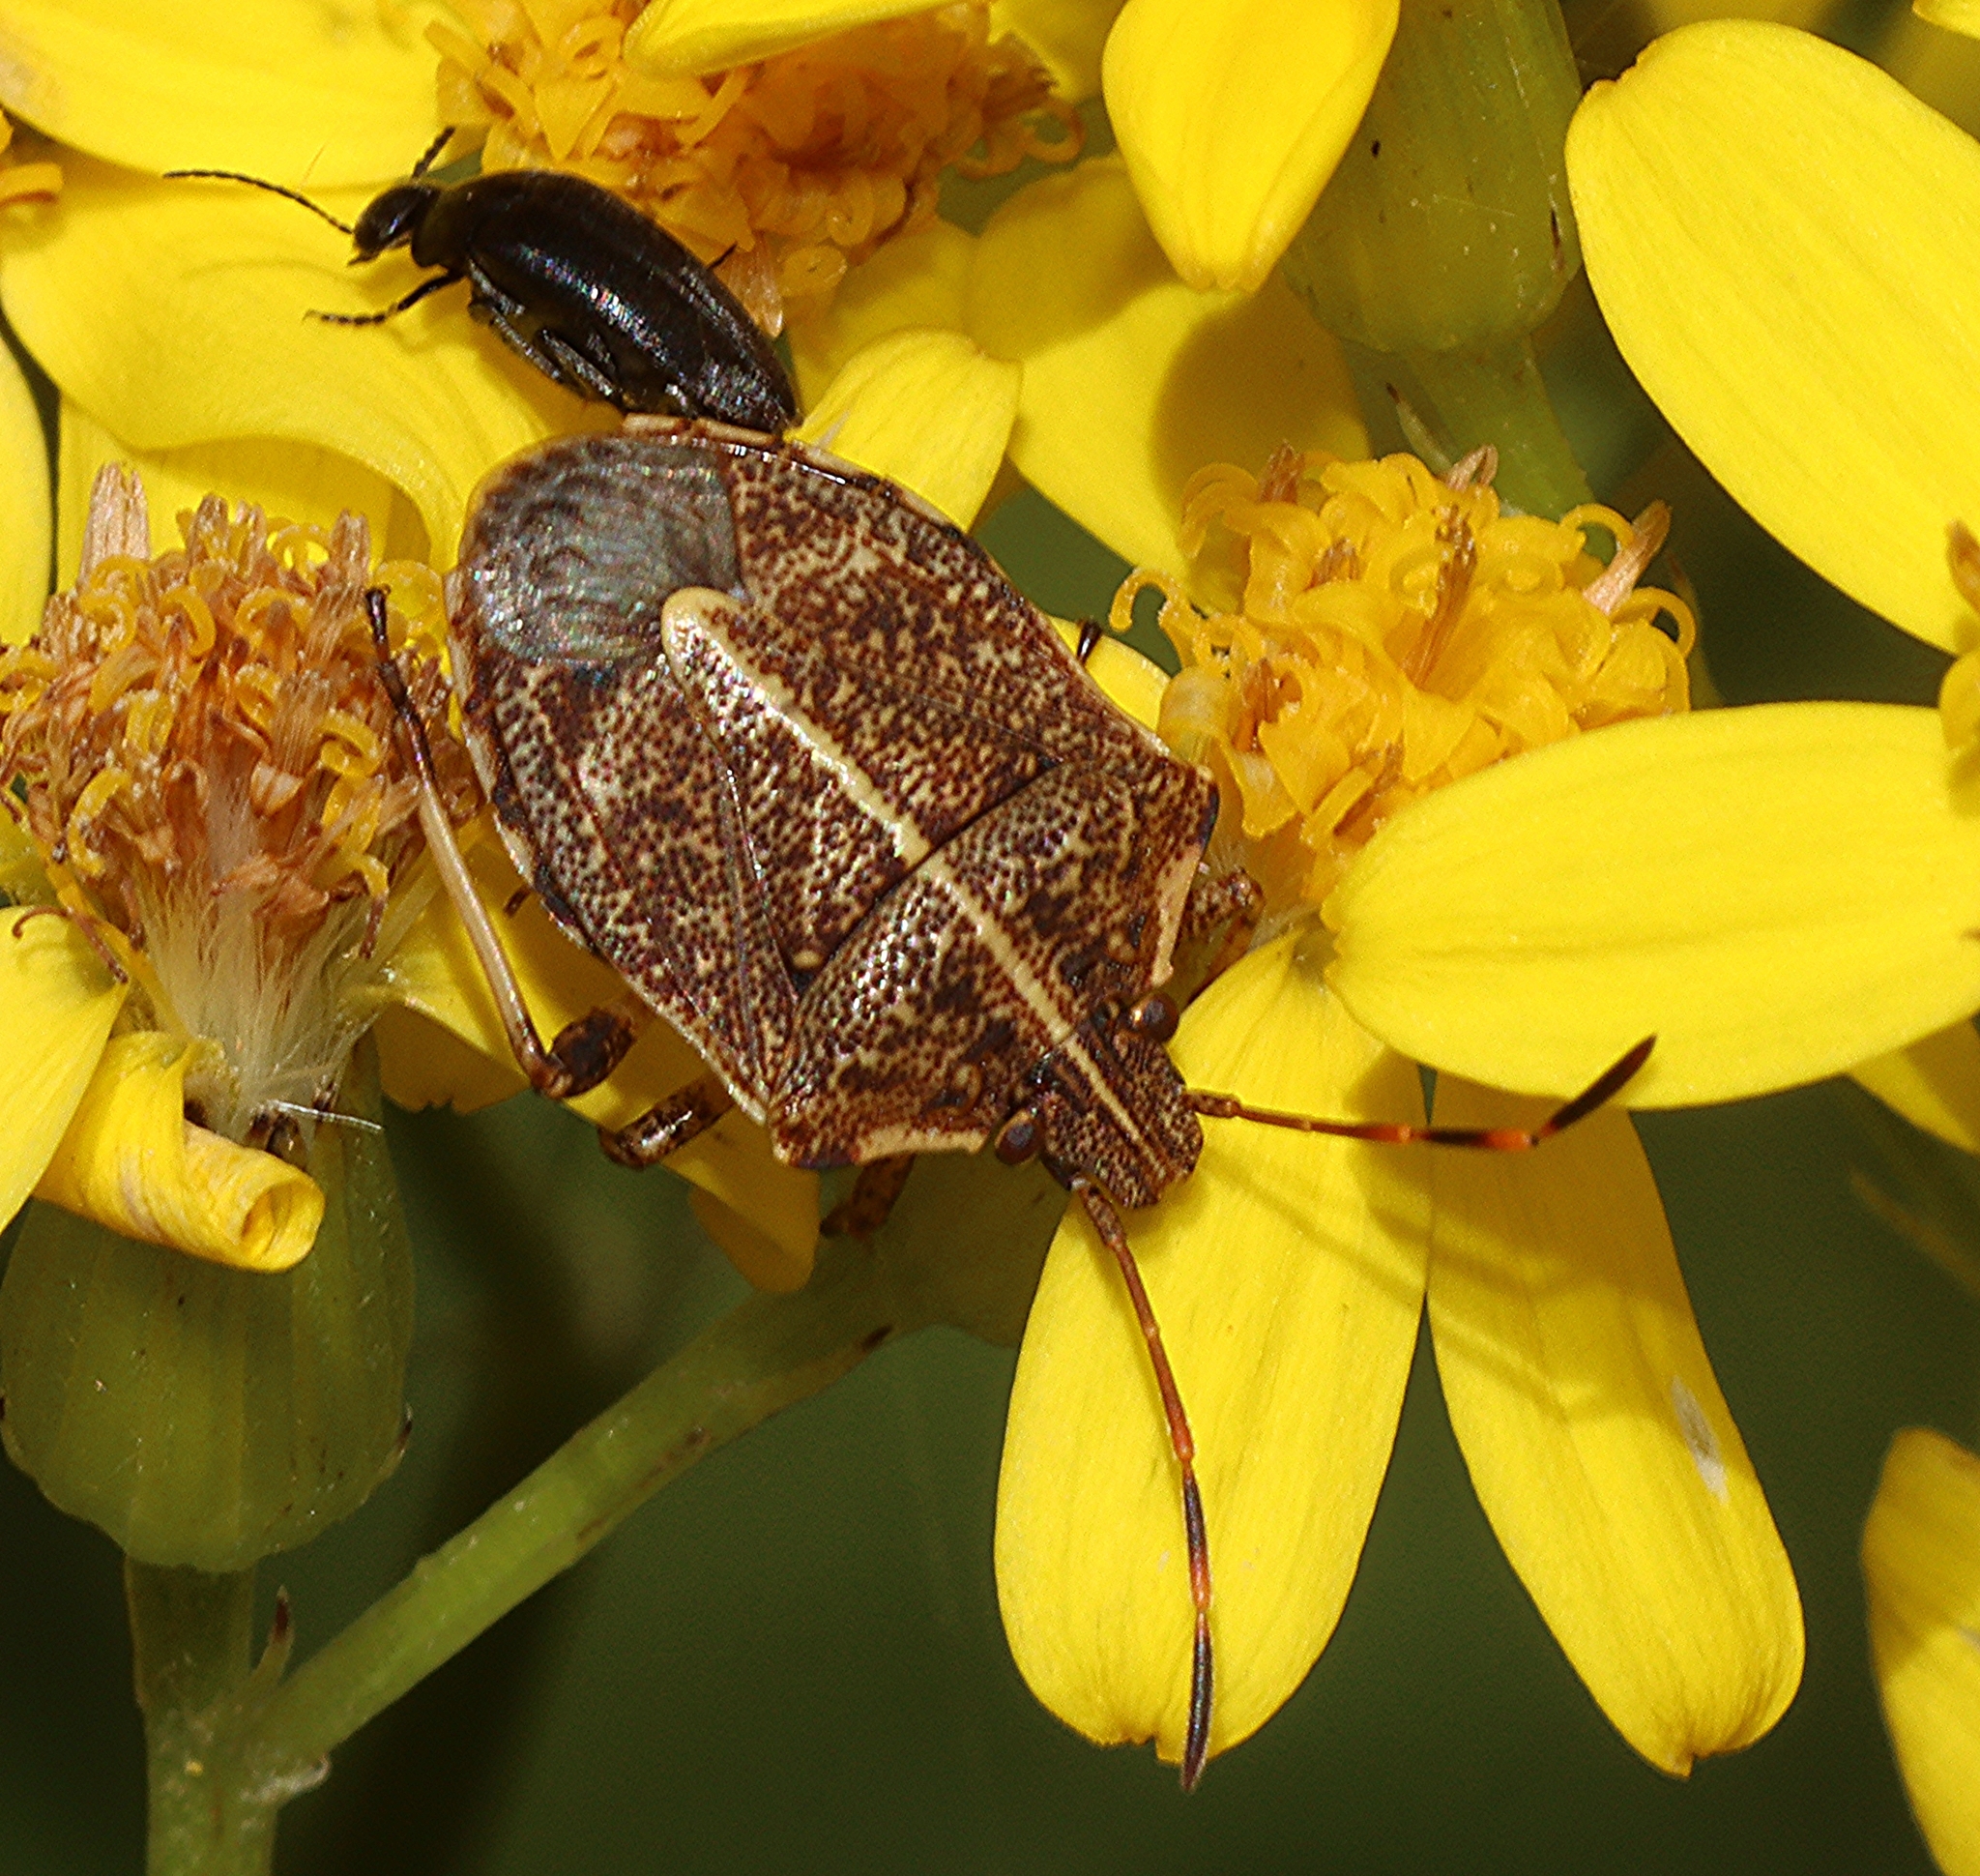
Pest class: stink_bug